Tsuguharu Foujita

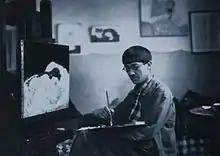
Foujita in his studio

Foujita moved to Paris in 1913, at a time when foreign artists flourished, hoping to develop their artistic sensibilities and gain recognition in the European art capital. He settled in Montparnasse, and quickly became part of the eclectic art scene there that, lacking a clear style or discipline, later became known as the "École de Paris" (School of Paris). He moved into the artists' residences at Bateau-Lavoir. He quickly made friends with the Japanese painter , who had many connections in the Paris art scene, as they shared a studio. Foujita also developed a friendship with photographer Shinzo Fukuhara, who piqued Foujita's interest in photography.